100 Days of Love

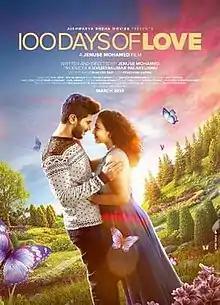
Theatrical release poster

100 Days of Love is a 2015 Indian Malayalam-language romantic comedy film written and directed by debutant Jenuse Mohamed. The film stars Dulquer Salmaan in a dual role, alongside Nithya Menen in the lead roles. The film released worldwide on 20 March 2015. It received mixed reviews from critics. Dialogues were written by Duo writers M R Vibin and Suhail Ibrahim. Production controller is Sanjay Padiyoor